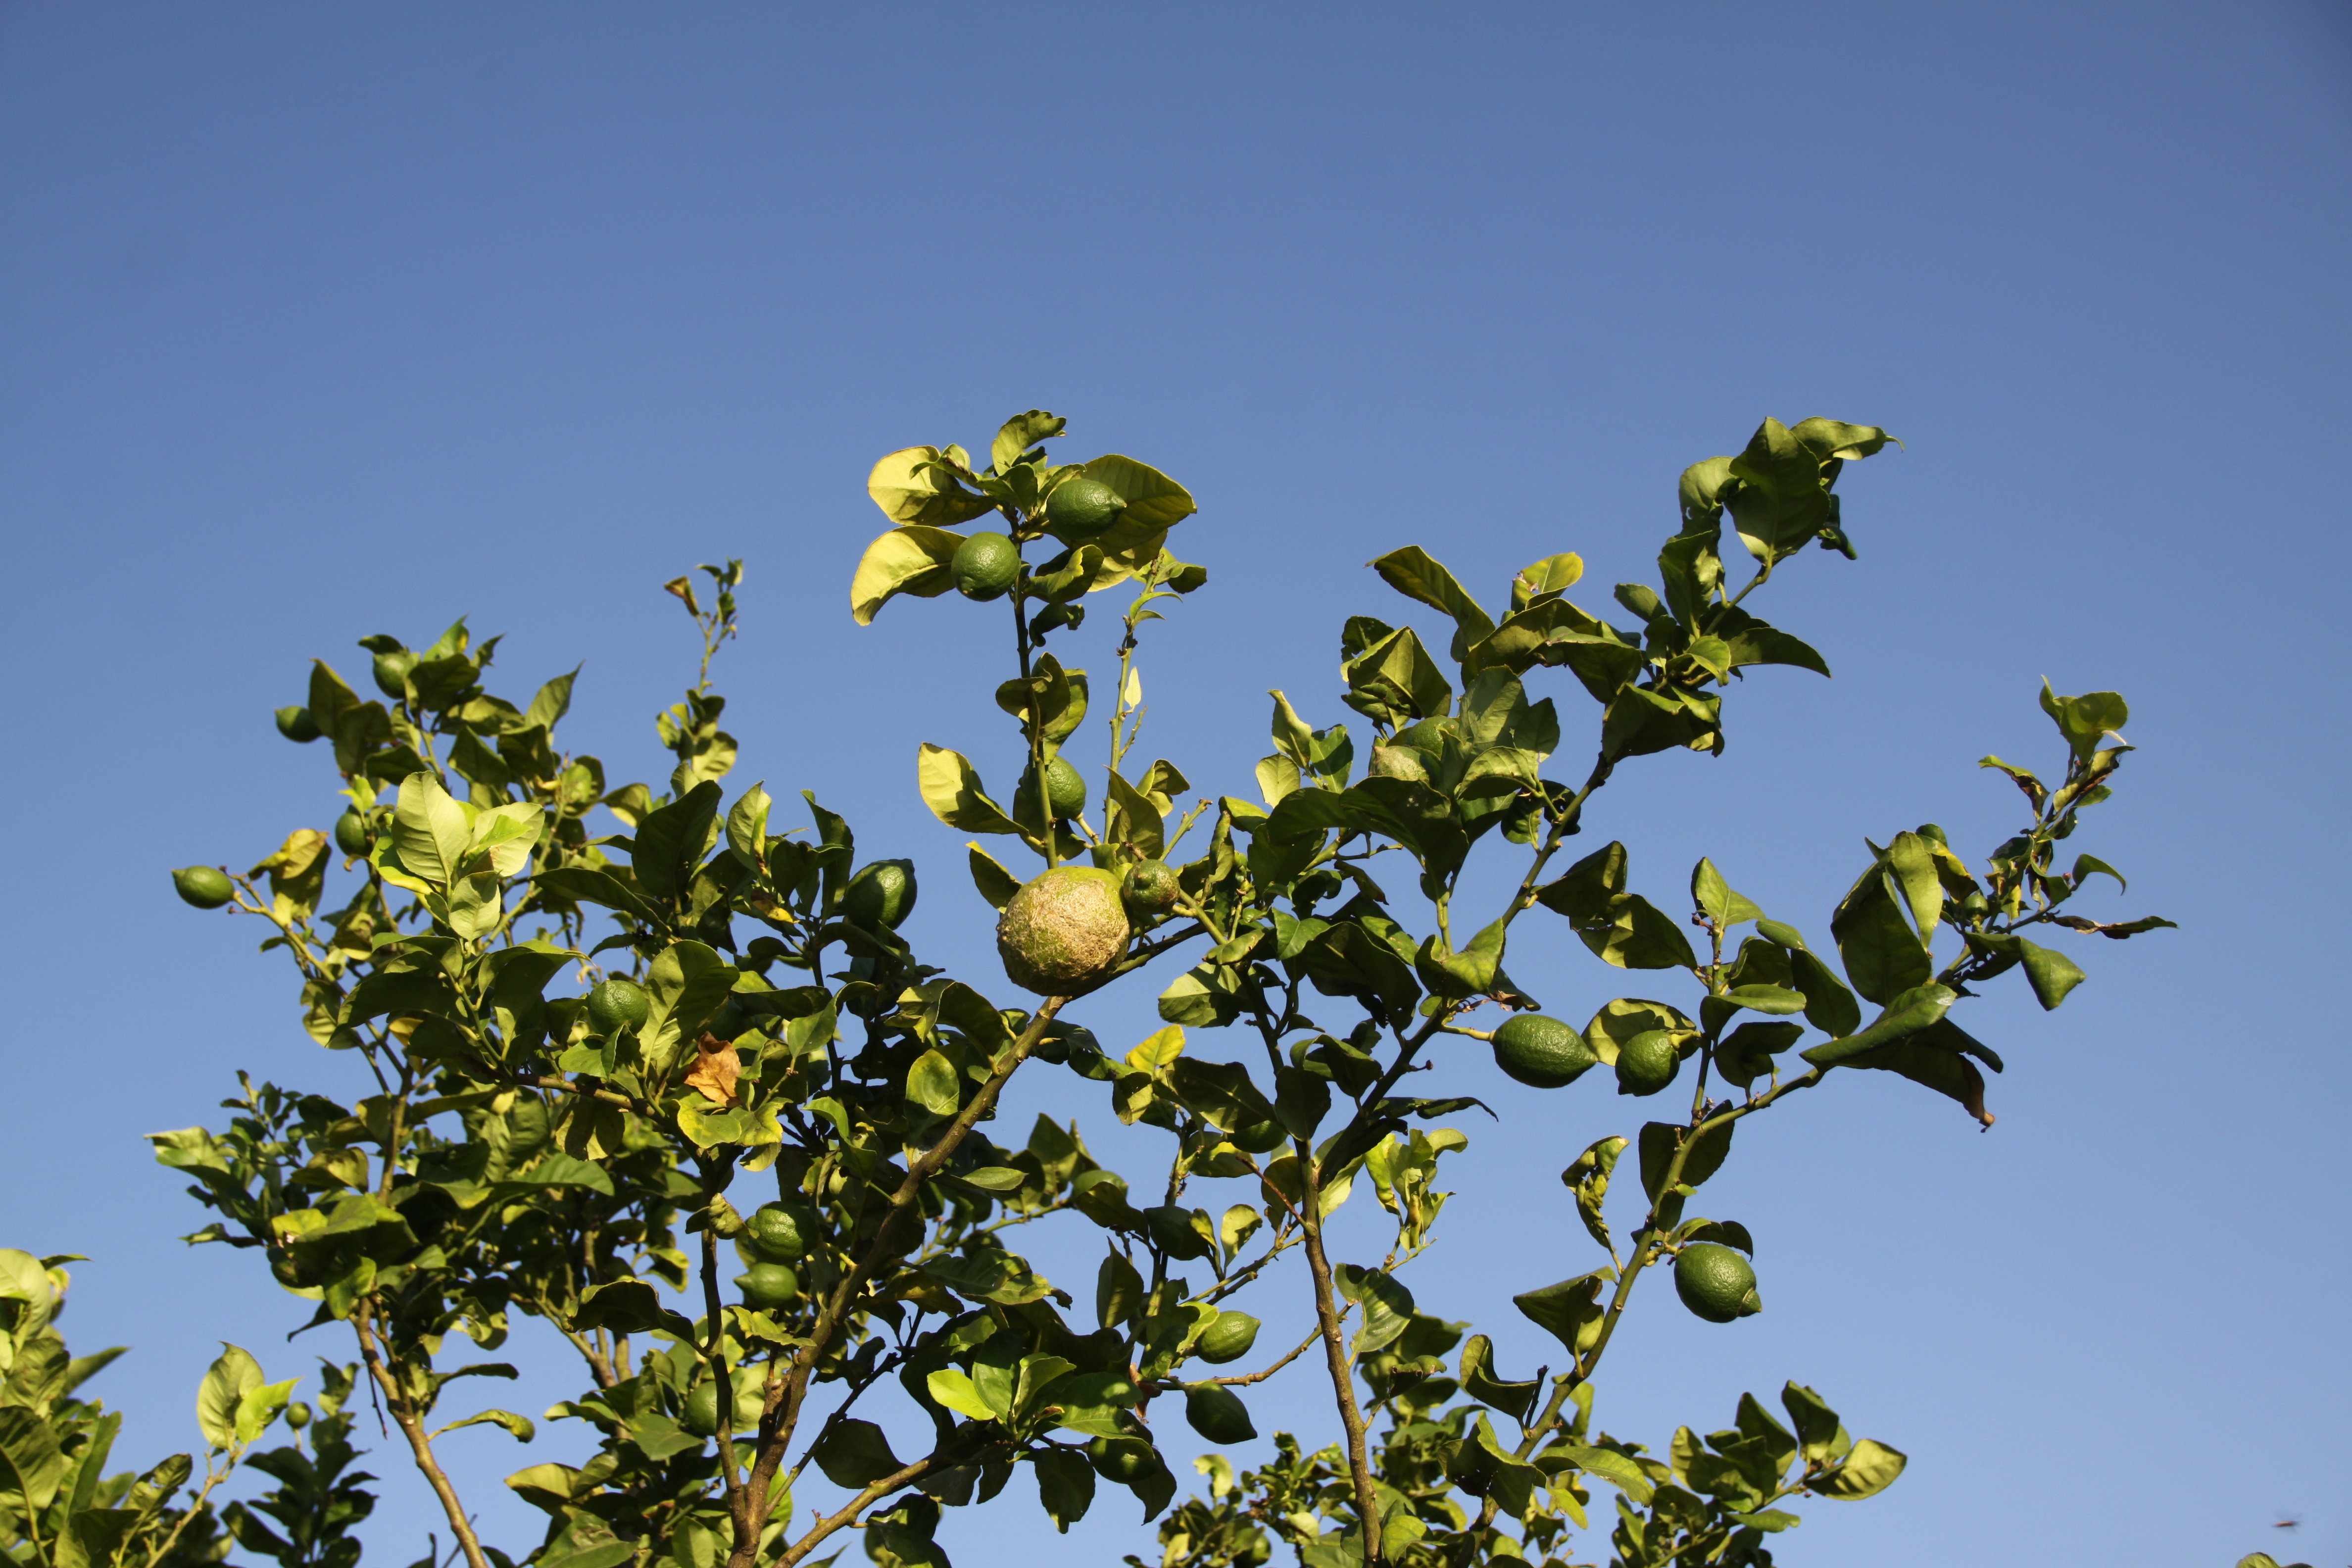
tree, nature, branch, blossom, plant, sky, sunlight, leaf, flower, summer, foliage, food, green, produce, botany, yellow, flora, lemon, lemon tree, shrub, fruit tree, citrus, flowering plant, woody plant, land plant